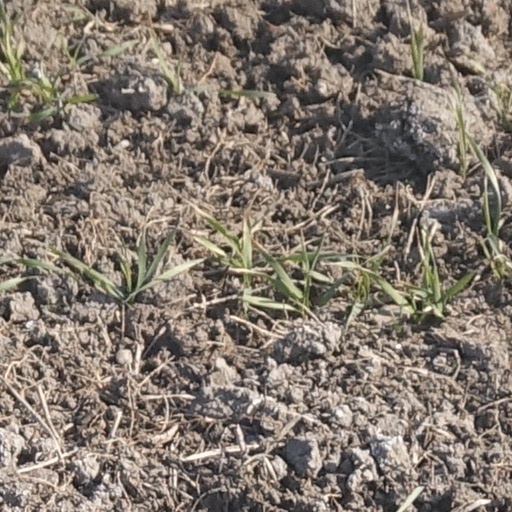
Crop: wheat